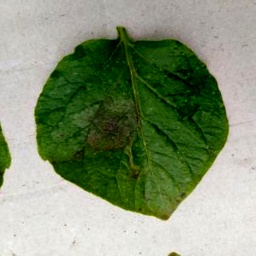
Etiqueta: Late Blight